Japanese invasion money

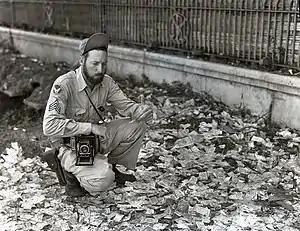
A photographer kneels on a street littered with invasion money, Rangoon, 1945.

Japanese invasion money, officially known as Southern Development Bank Notes ( "Dai Tō-A Sensō gunpyō", "Greater East Asia War military scrip"), was currency issued by the Japanese Military Authority, as a replacement for local currency after the conquest of colonies and other states in World War II.